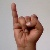
The image shows a hand gesture representing the letter 'I' in Indian Sign Language.